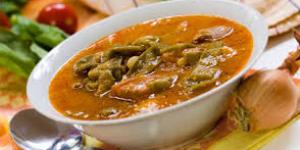
gallo en chicha